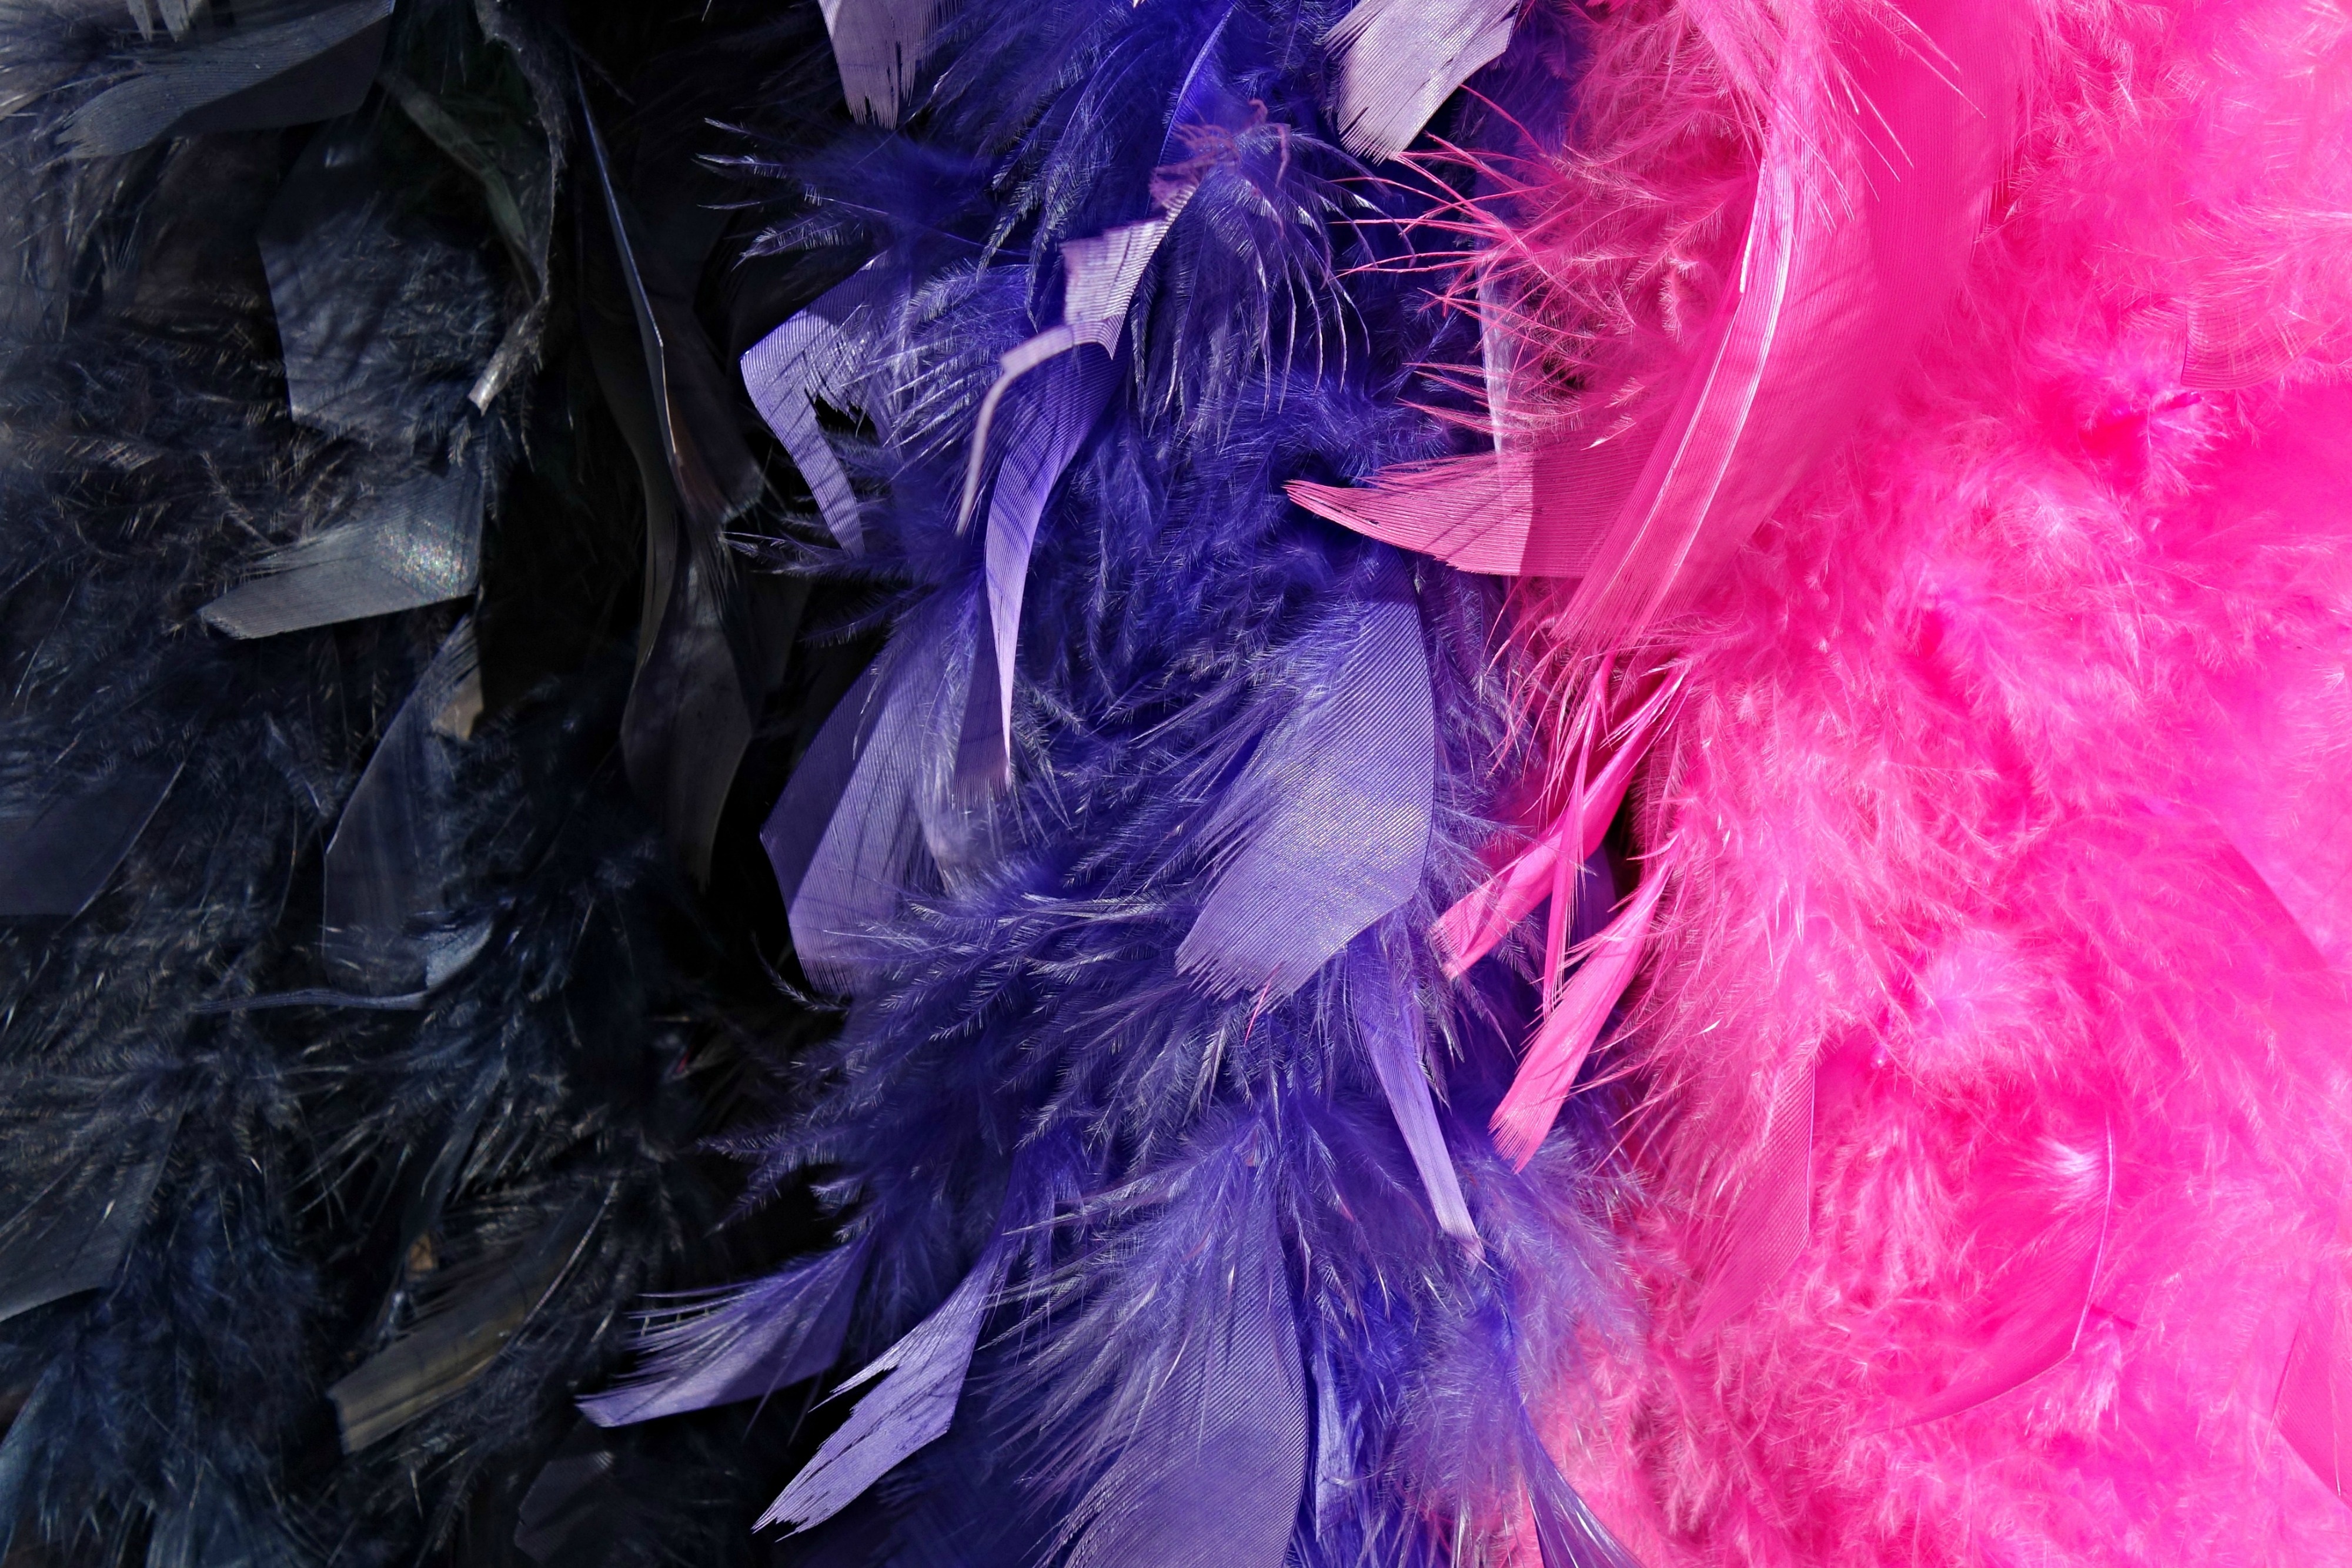
bird, wing, woman, retro, purple, female, fur, dance, market, blue, clothing, feather, material, theatre, stage, performance, costume, glamour, actress, accessory, erotic, boa, feather boa, revue, fashion accessory, dance dress